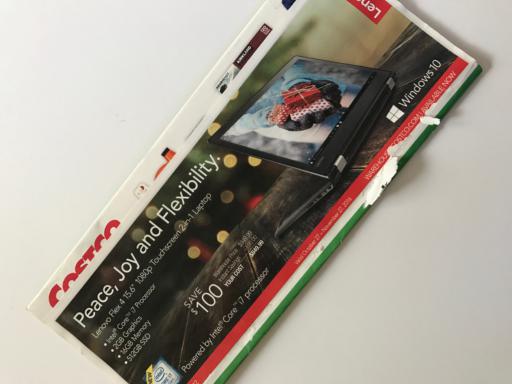
Waste category: paper